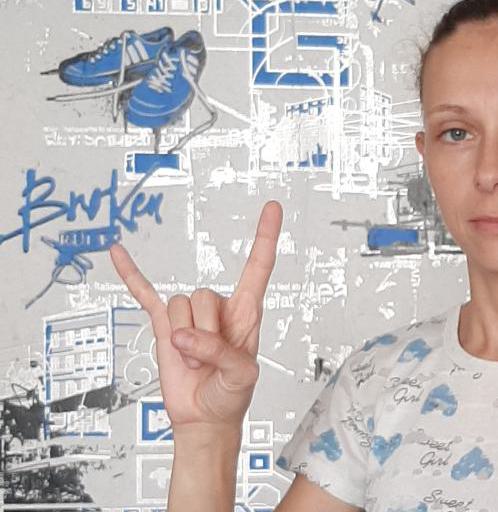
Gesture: rock